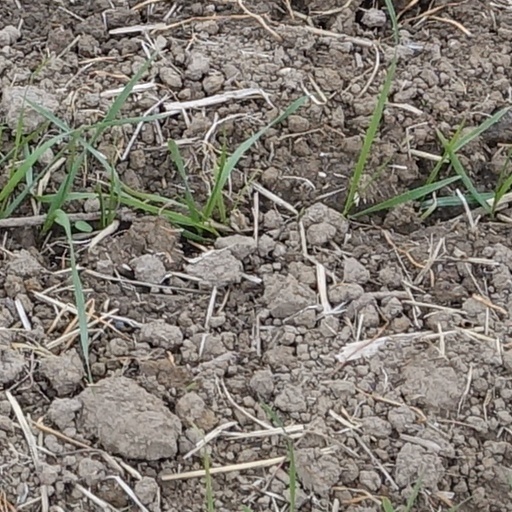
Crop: wheat